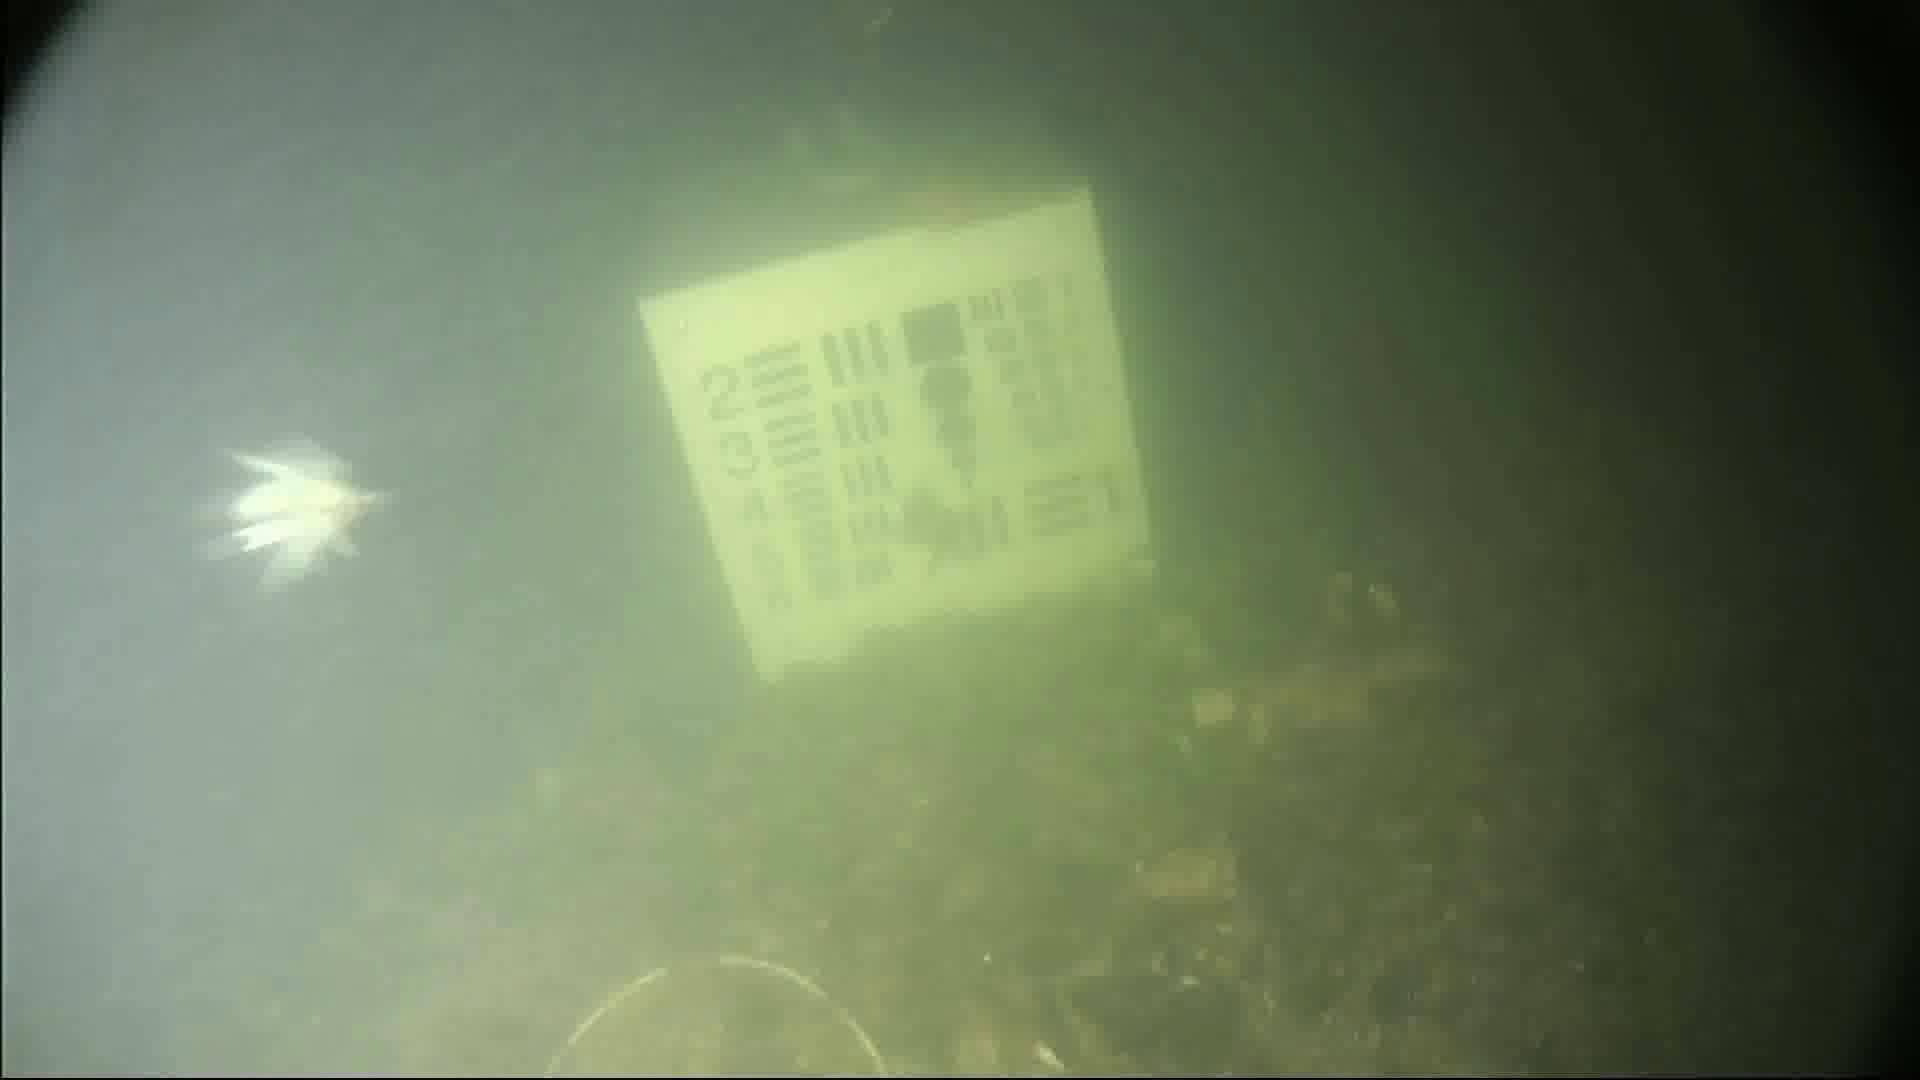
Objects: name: starfish
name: crab